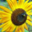
Label: sunflower